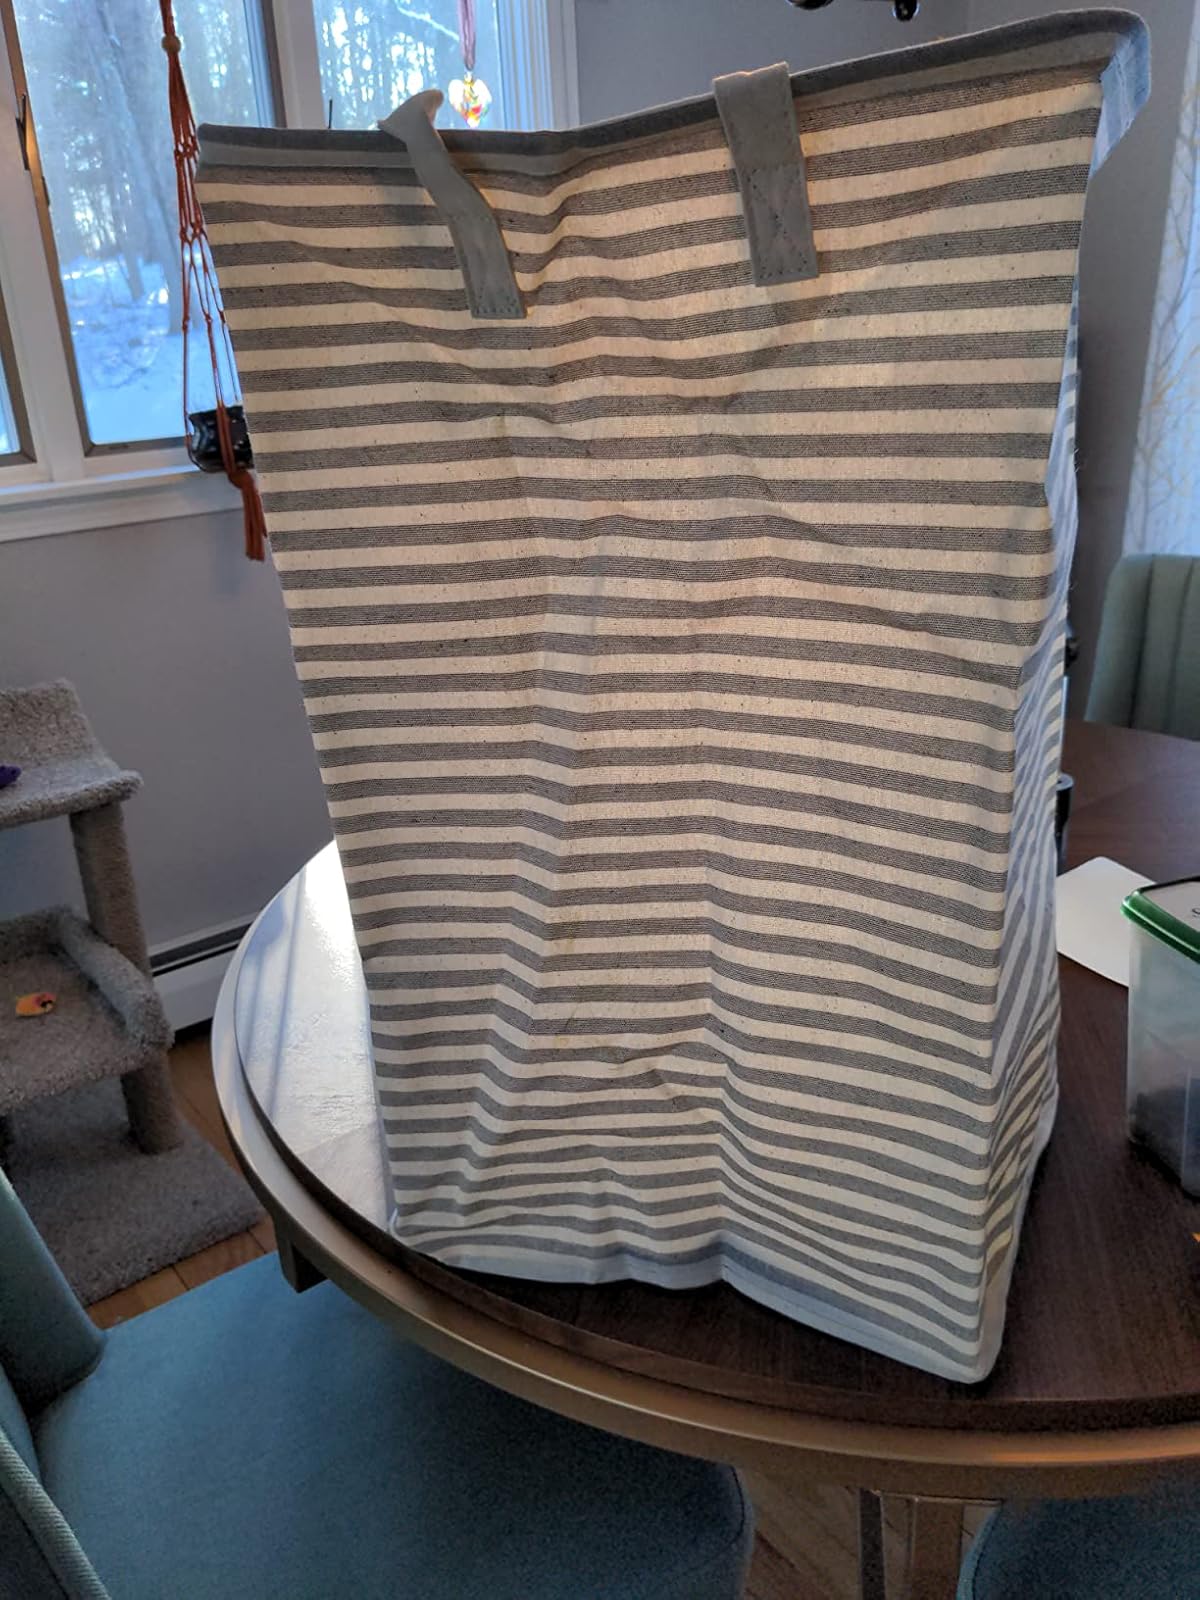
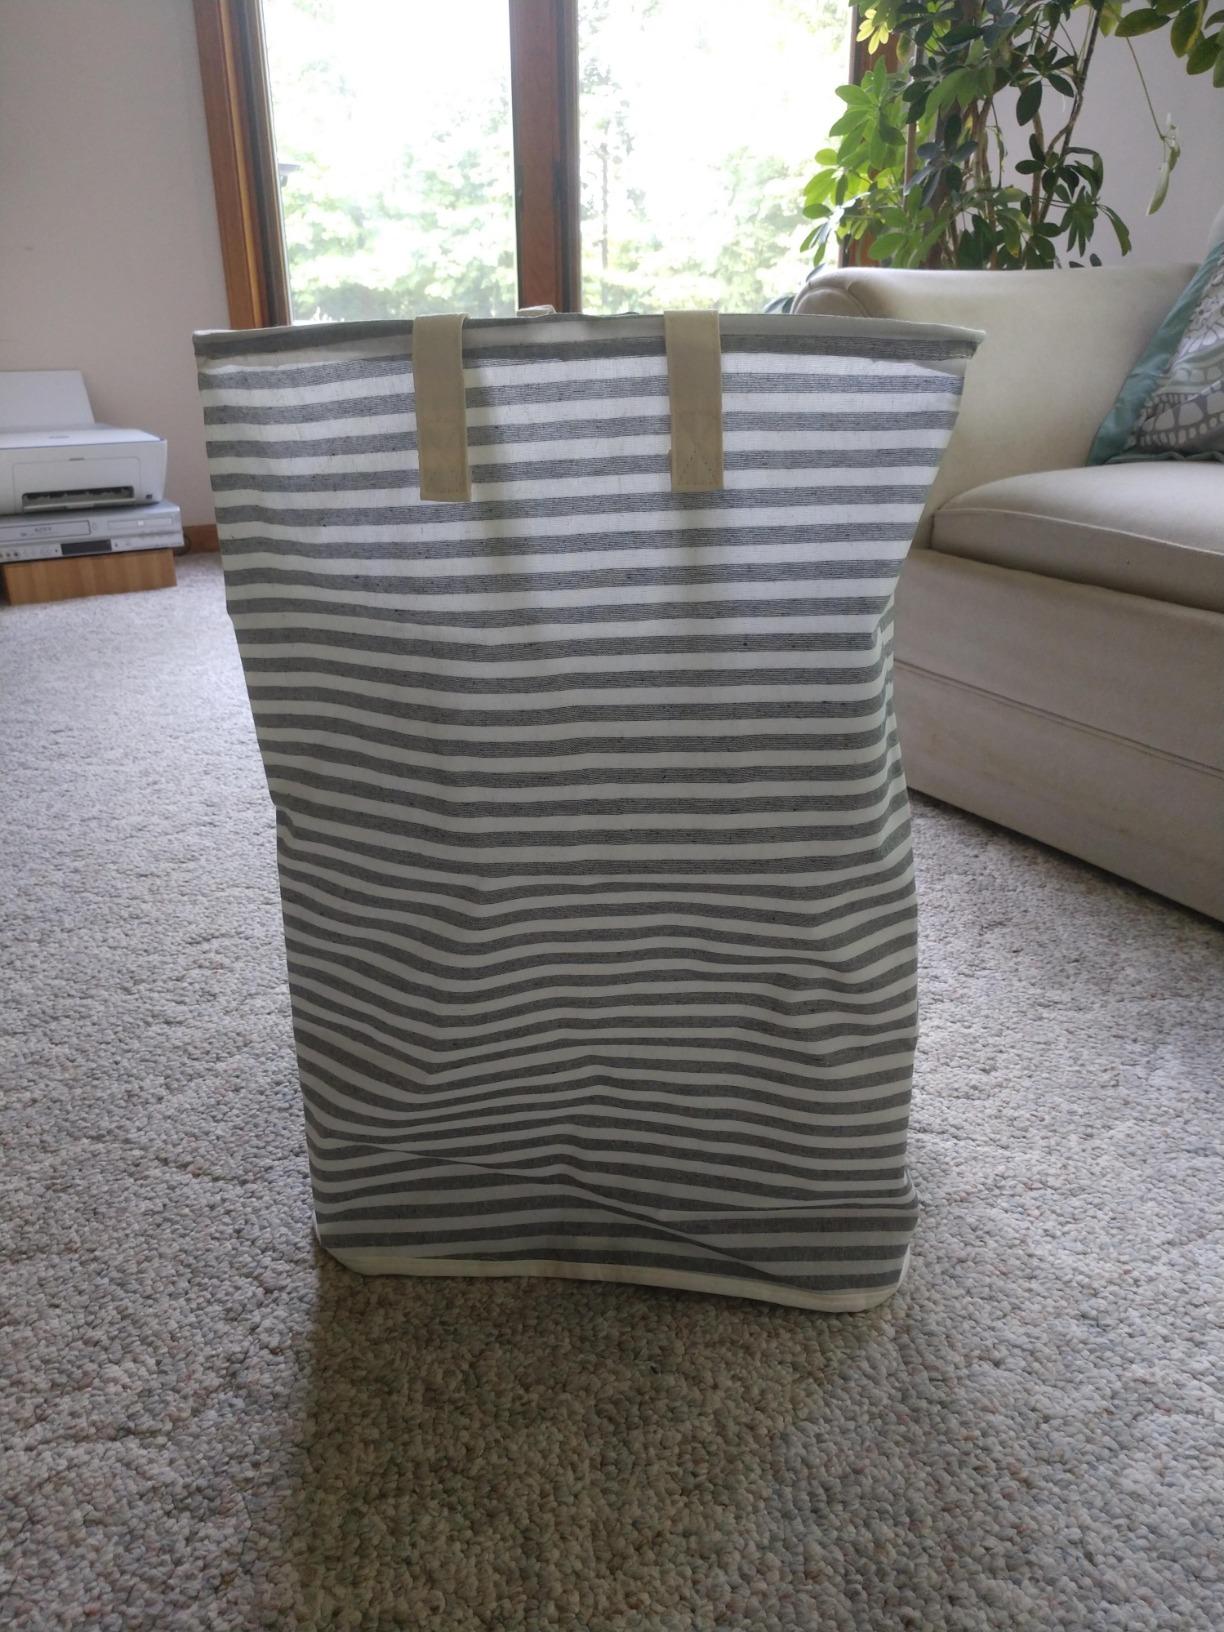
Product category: items_hamper
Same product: yes